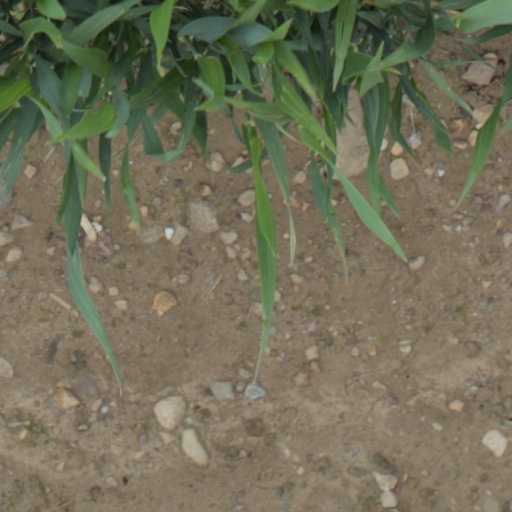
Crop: wheat